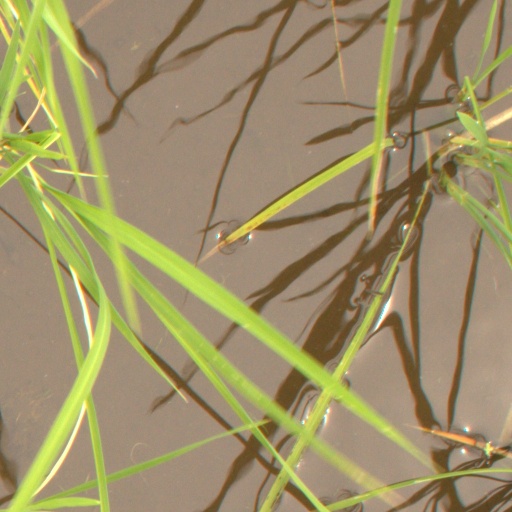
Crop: rice